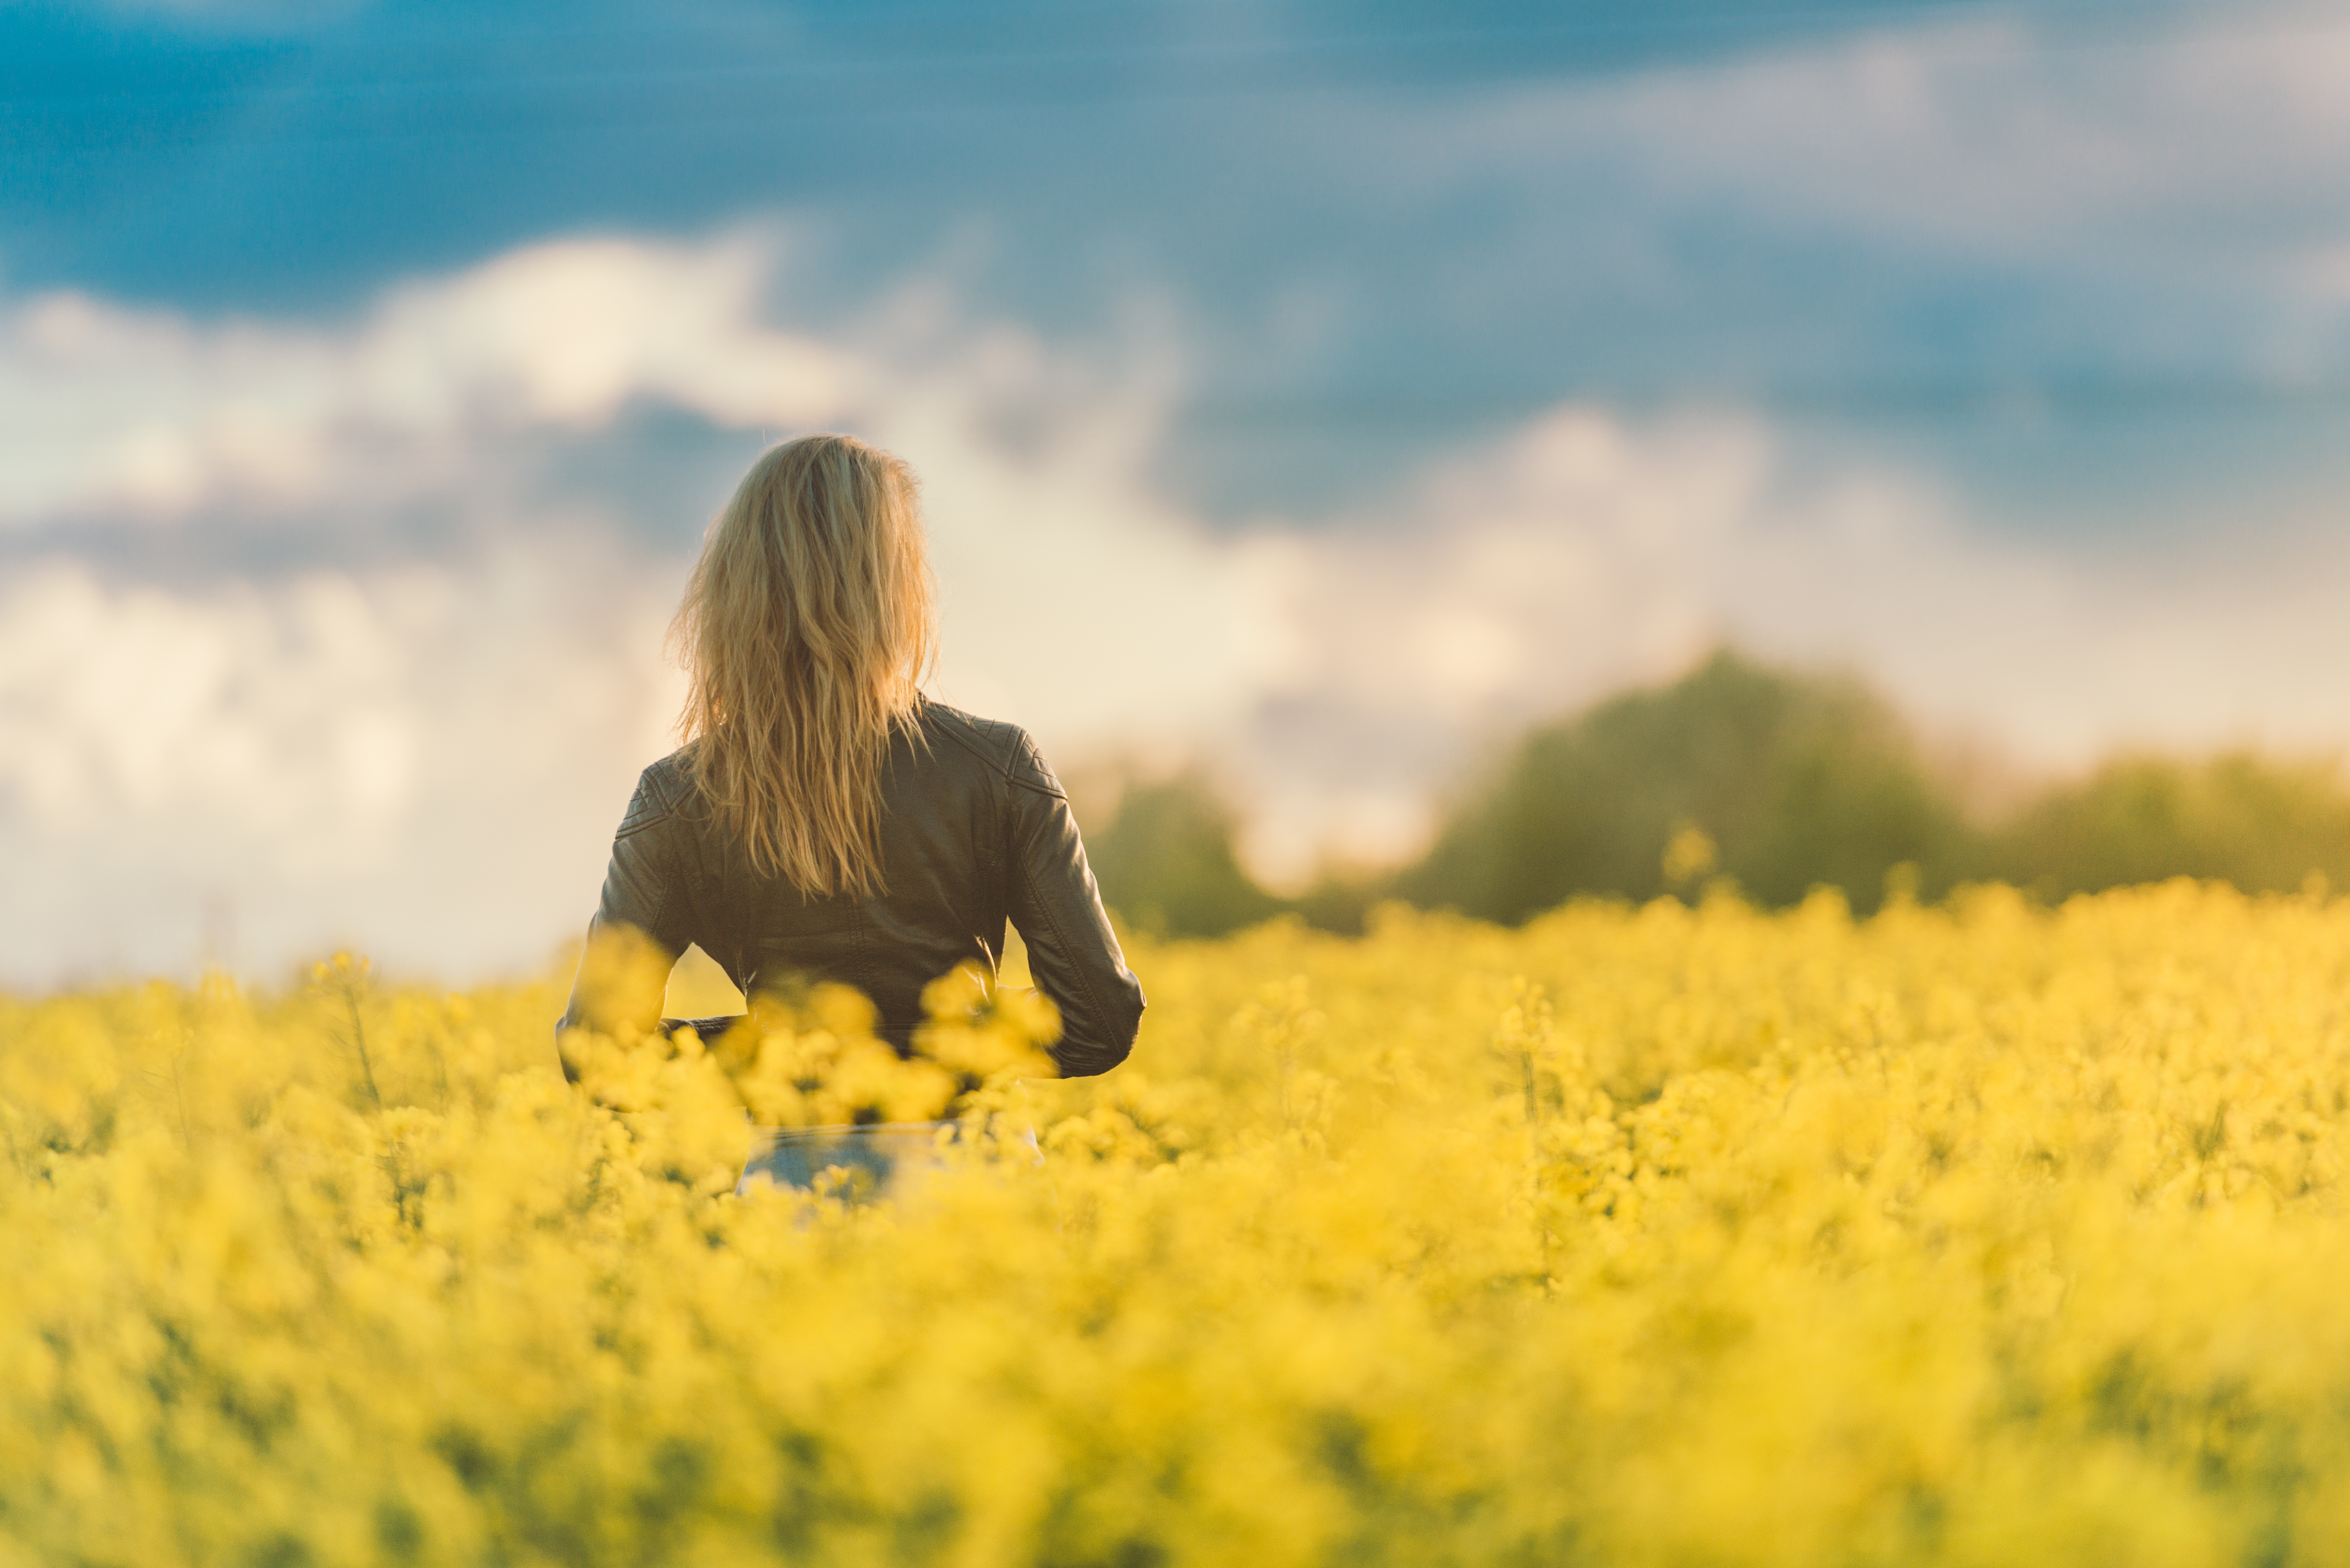
People in nature, yellow, rapeseed, sky, canola, field, meadow, mustard plant, plant, spring, happy, grassland, flower, summer, grass, grass family, mustard and cabbage family, sunlight, prairie, wildflower, photography, smile, crop, cloud, vegetable, flowering plant, brassica rapa, brassica, mustard